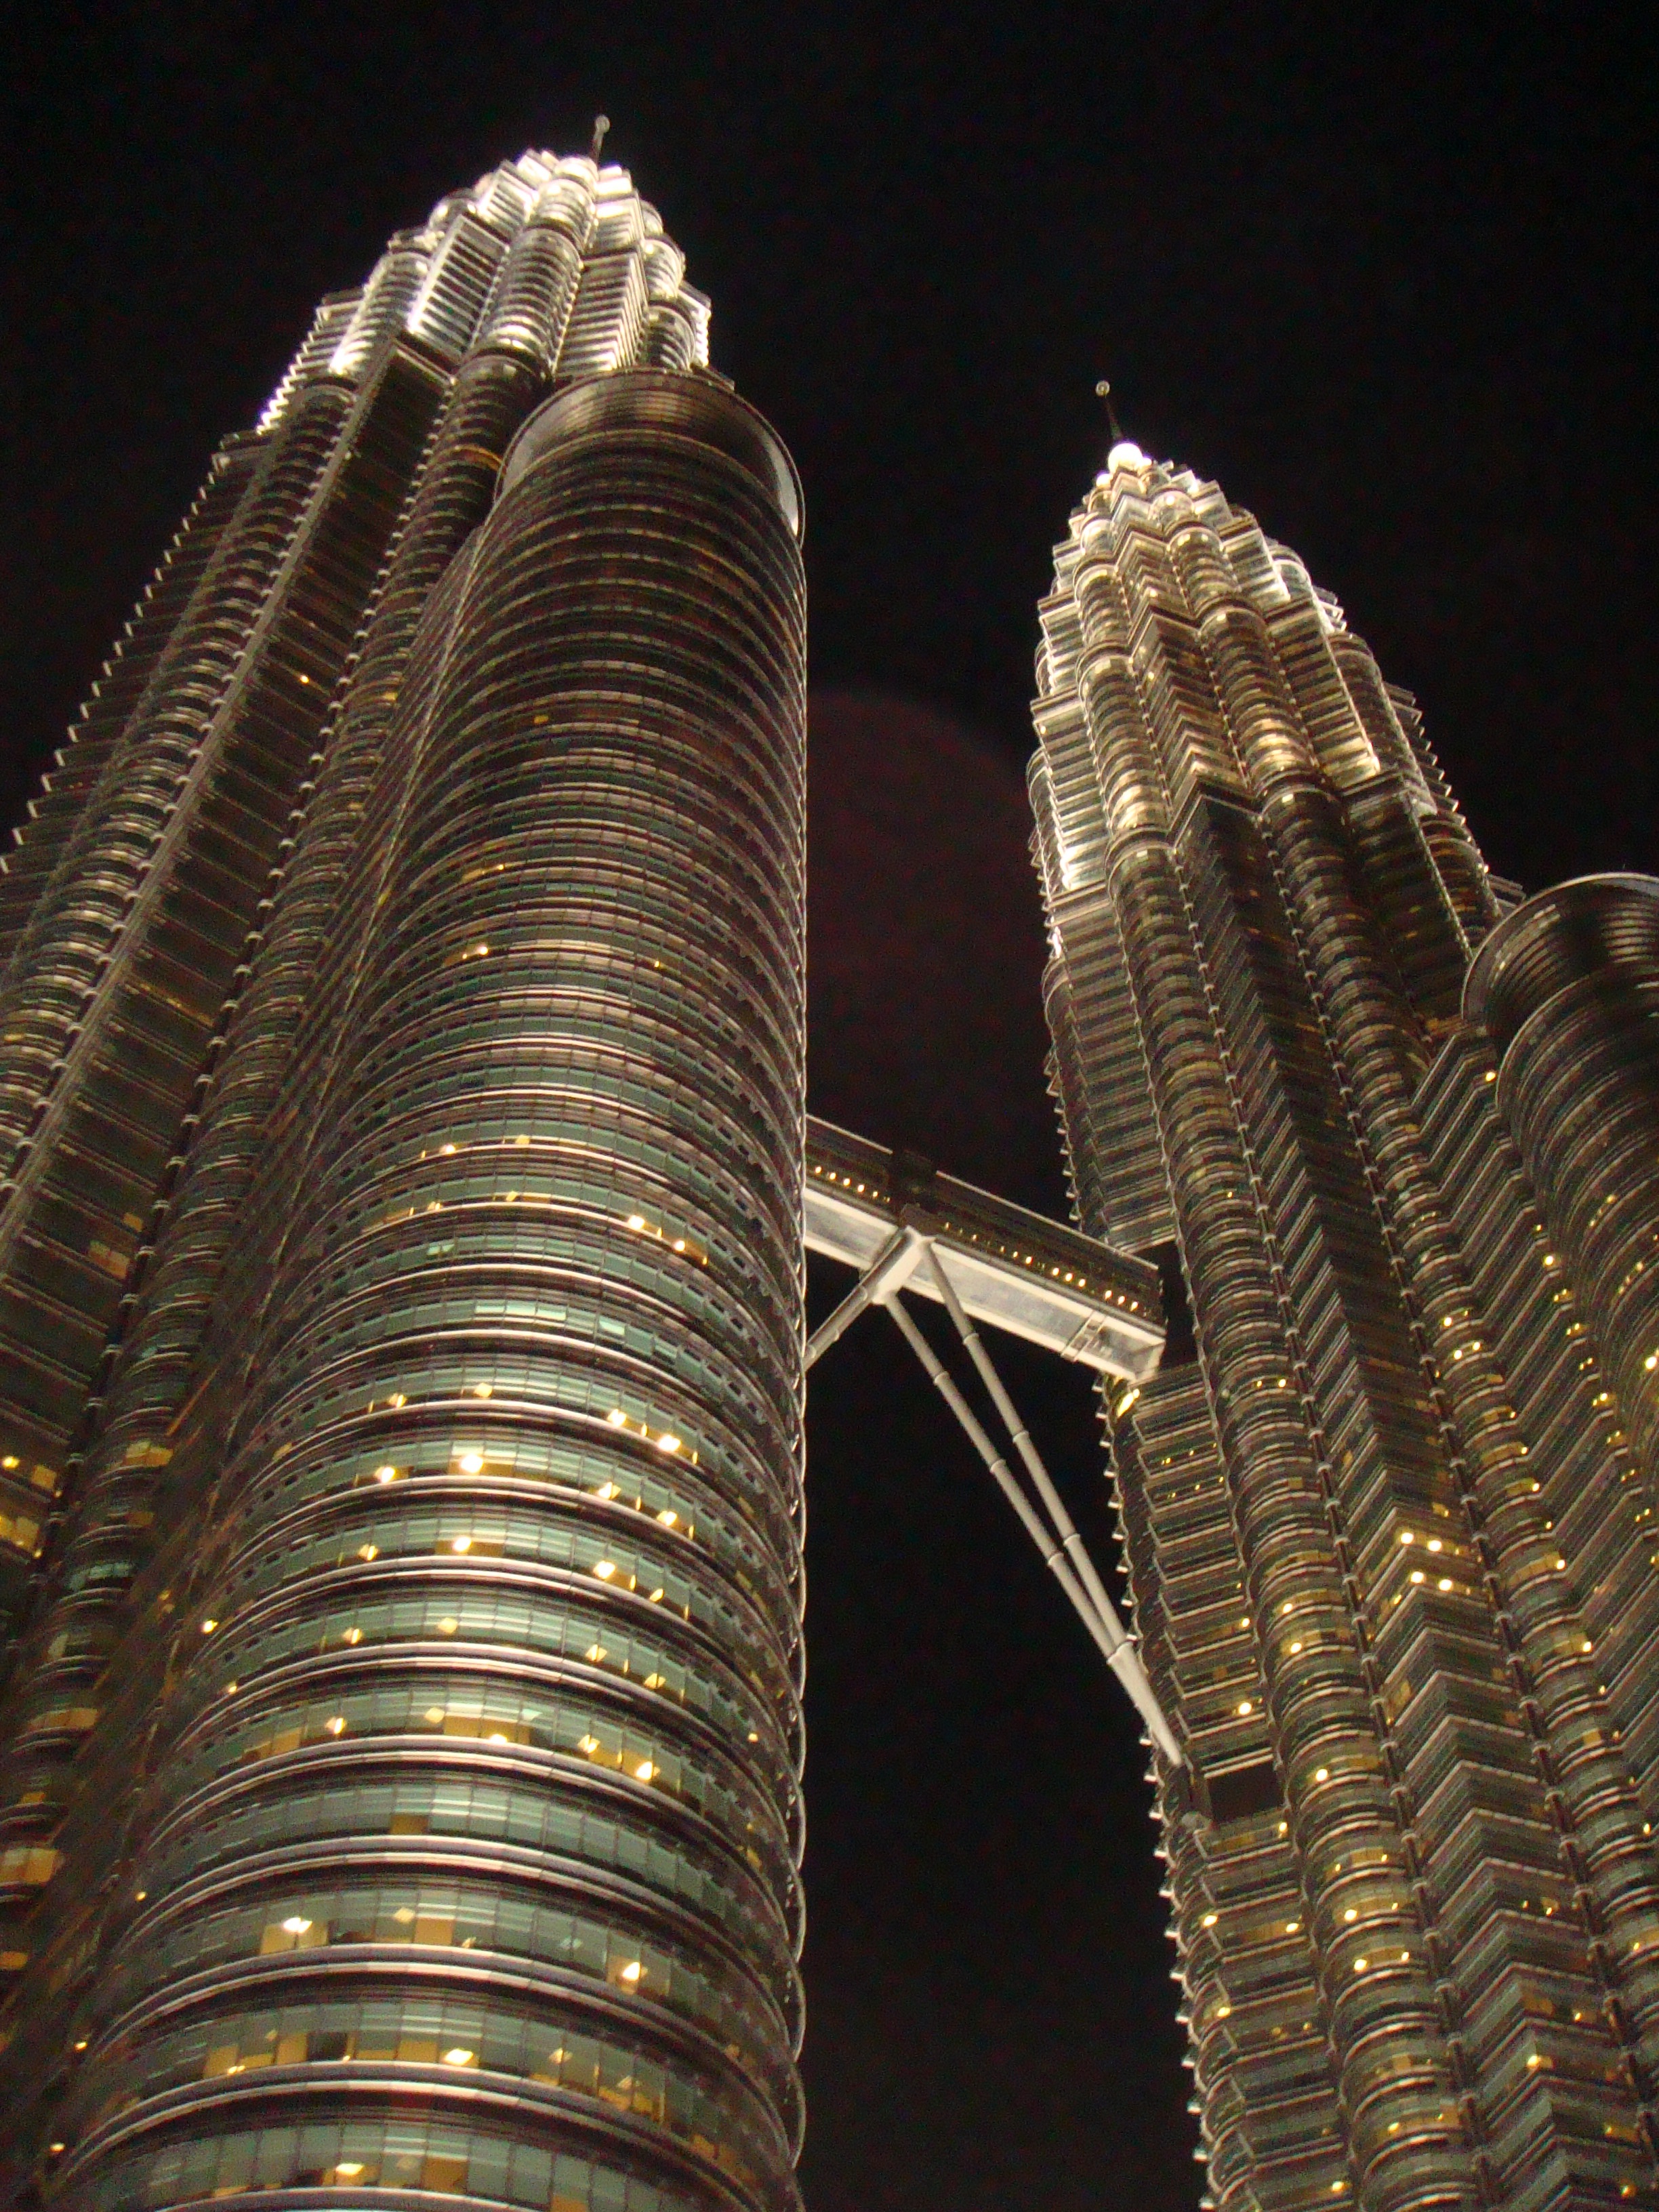
light, architecture, night, building, skyscraper, cityscape, tower, landmark, tourism, temple, malaysia, petronas towers, klcc